Jane Findlater

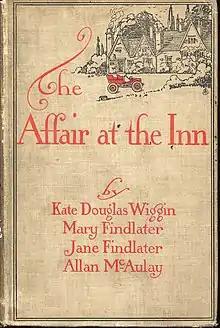
"The Affair at the Inn" has four different narrators. Jane Findlater writes from the viewpoint of Cecilia Evesham, a lady's companion to Mrs. McGill, whose first person narrative is by Mary Findlater.

Jane Findlater was born in Edinburgh but the first twenty years of her life were spent in Lochearnhead where her father was minister of the Free Church of Scotland. The family were not well-off, life at the manse was conservative, and the sisters' life was rather restricted. Their close relationship was of great importance to them, and continued for their entire lives. They were taught by governesses, including Annie Lorrain Smith before she trained as a botanist, listened to stories told by family, friends and servants, and started writing from an early age, both together and individually.